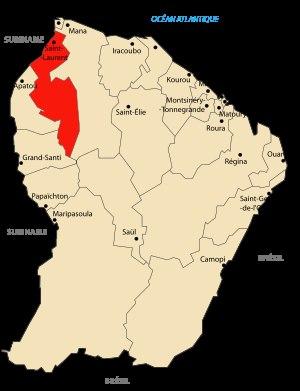
Saint-Laurent-du-Maroni, appelé simplement Saint-Laurent, est une commune française située dans le département de la Guyane. En 2010, elle est la deuxième commune la plus peuplée de Guyane après Cayenne.